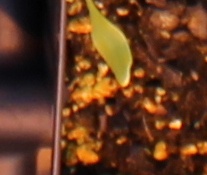
Label: Sugar beet